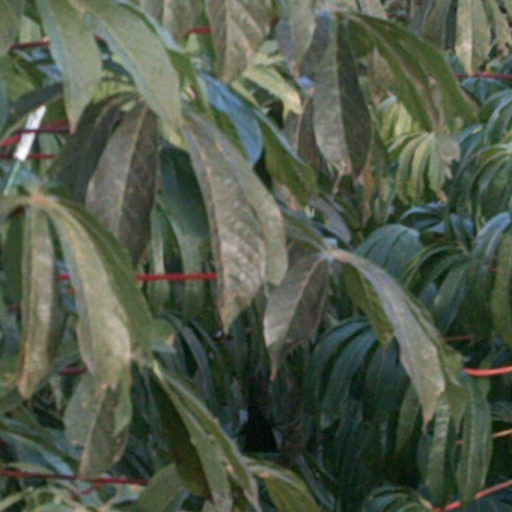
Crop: cassava